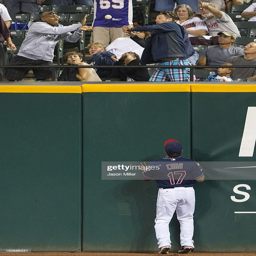
# watches a home run hit by # during the fifth inning .